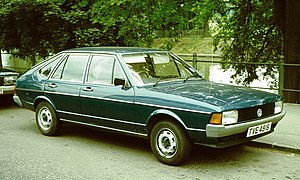
Volkswagen Passat B1 / Modelændringer / 1977
Volkswagen Passat B1 er den mellem foråret 1973 og efteråret 1980 byggede, første generation af Volkswagen Passat, som er en stor mellemklassebil. Modellen var i vidt omfang identisk med den i efteråret 1972 introducerede Audi 80 B1.